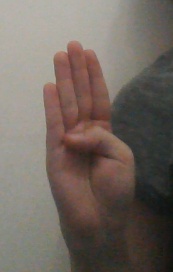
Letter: kaaf